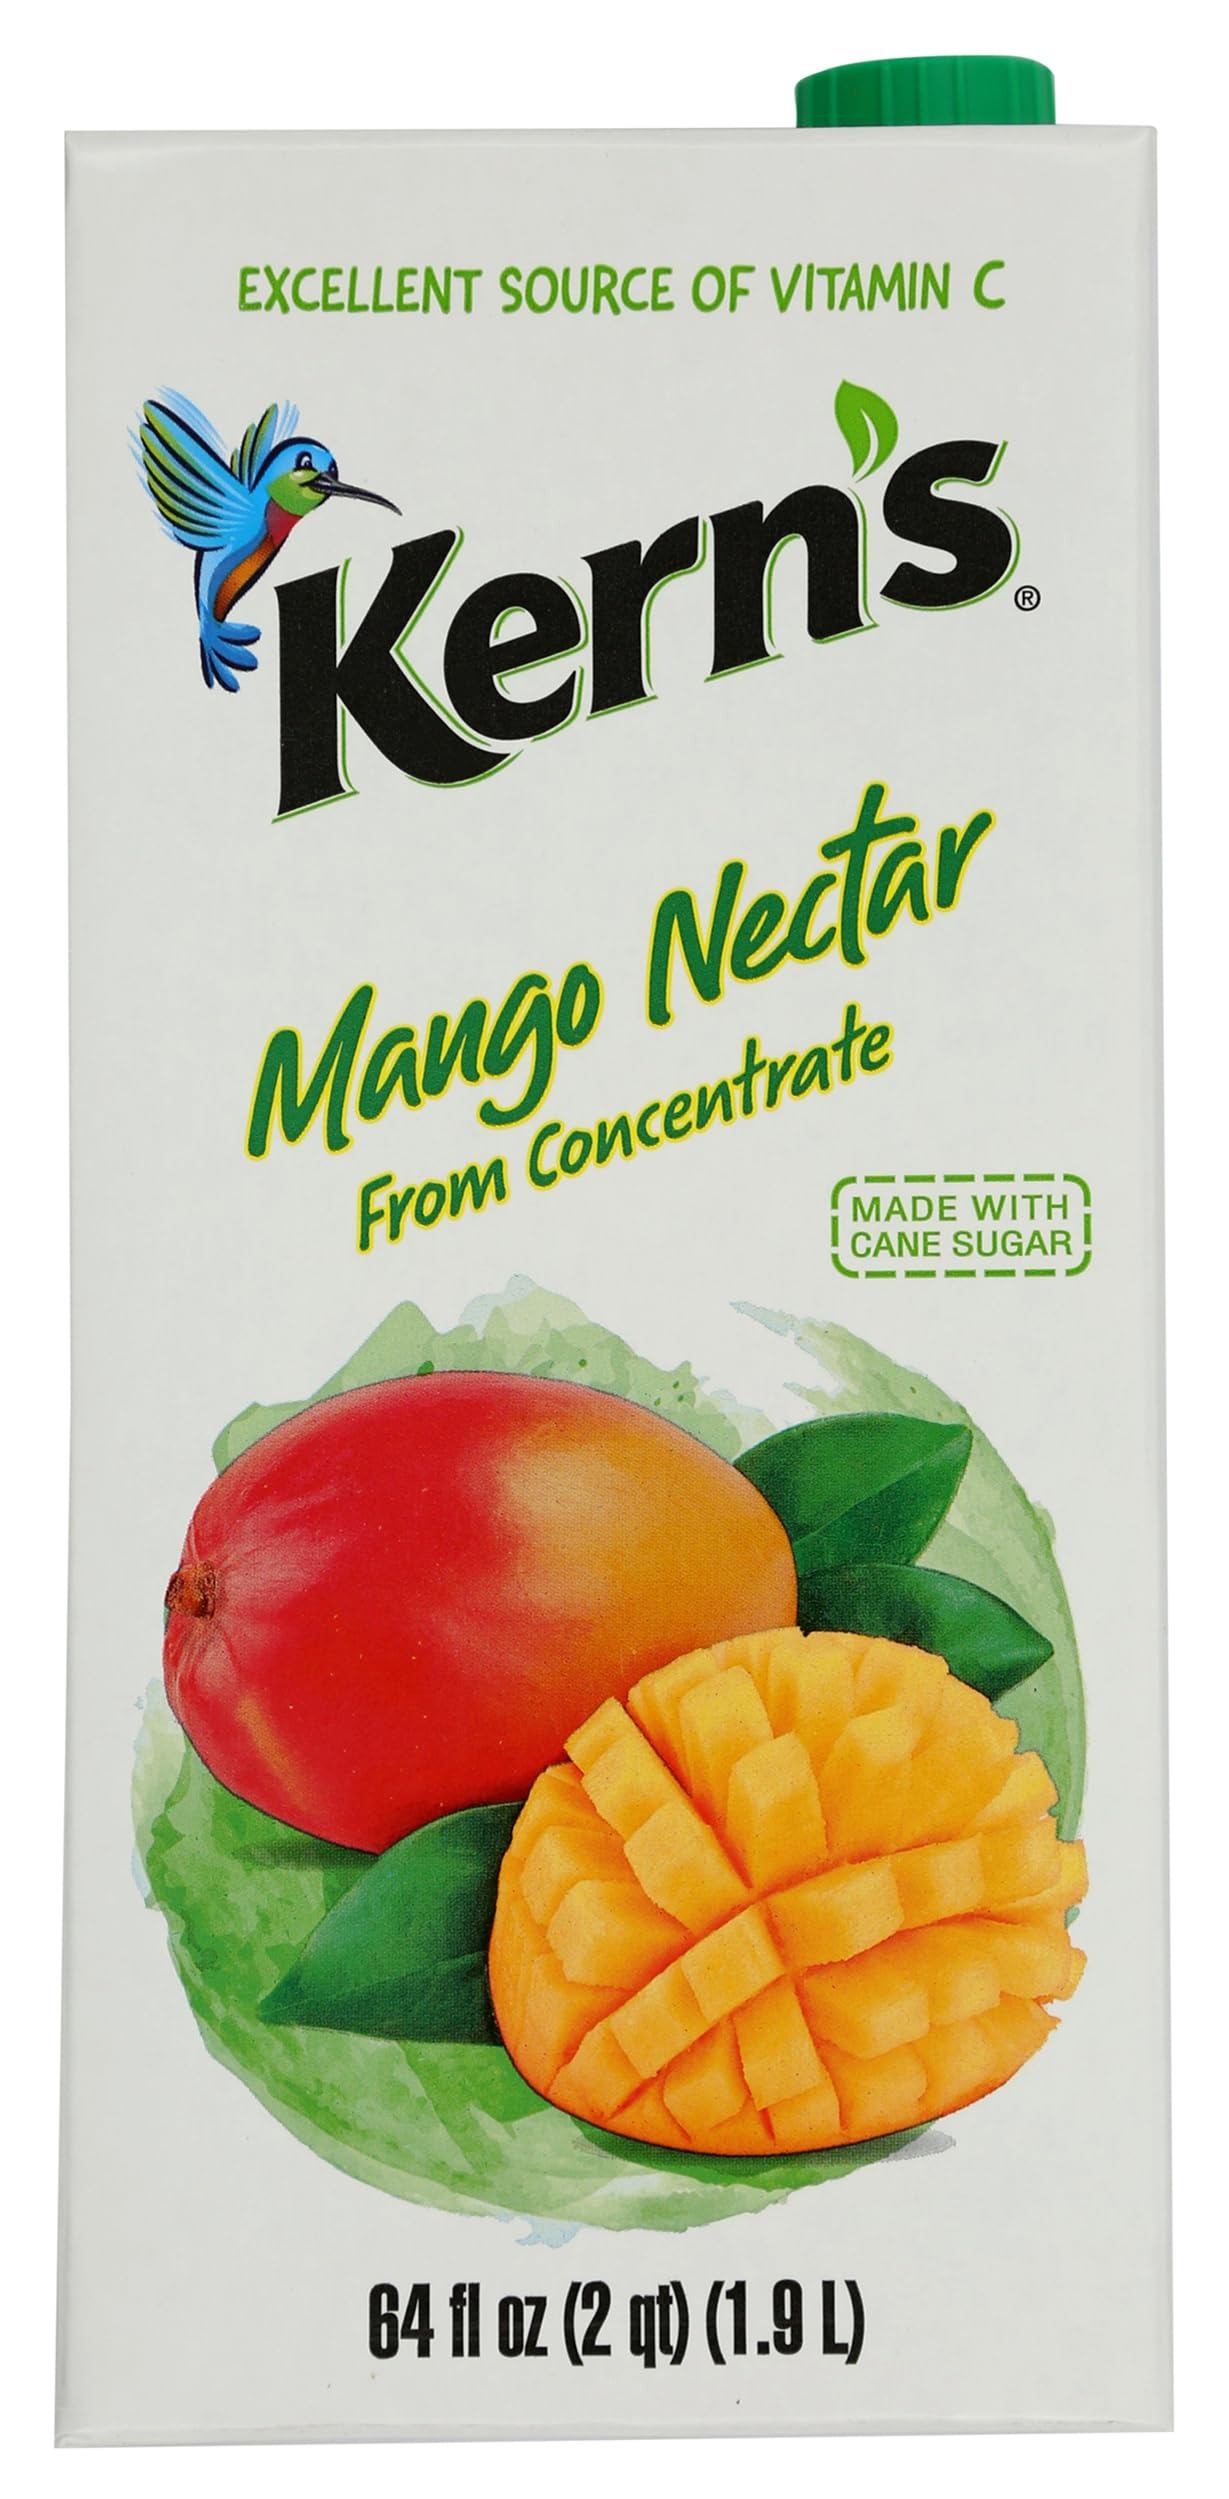
Item Name: Kern's, Mango Tetra, 64 Ounce
Product Description: Juices
Value: 64.0
Unit: Ounce

Price: 2.78